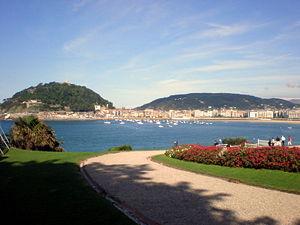
Le palais de Miramar est un palais de style anglais situé dans la ville de Saint-Sébastien construit en 1893 sur ordre de la Maison royale espagnole, sur la base d'un projet de 1889 de l'architecte anglais Selden Wornum. Situé face à la baie de la Concha, il dispose d'une des plus spectaculaires vues de la ville.